Medemblik

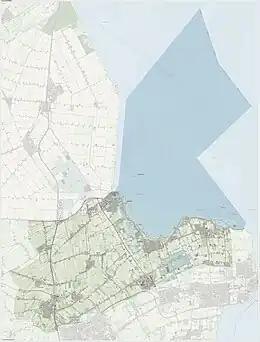
"Map of Medemblik, June 2015"

Medemblik is a municipality and a city in the Netherlands, in the province of North Holland and the region of West-Frisia. It lies immediately south of the polder and former municipality of Wieringermeer.